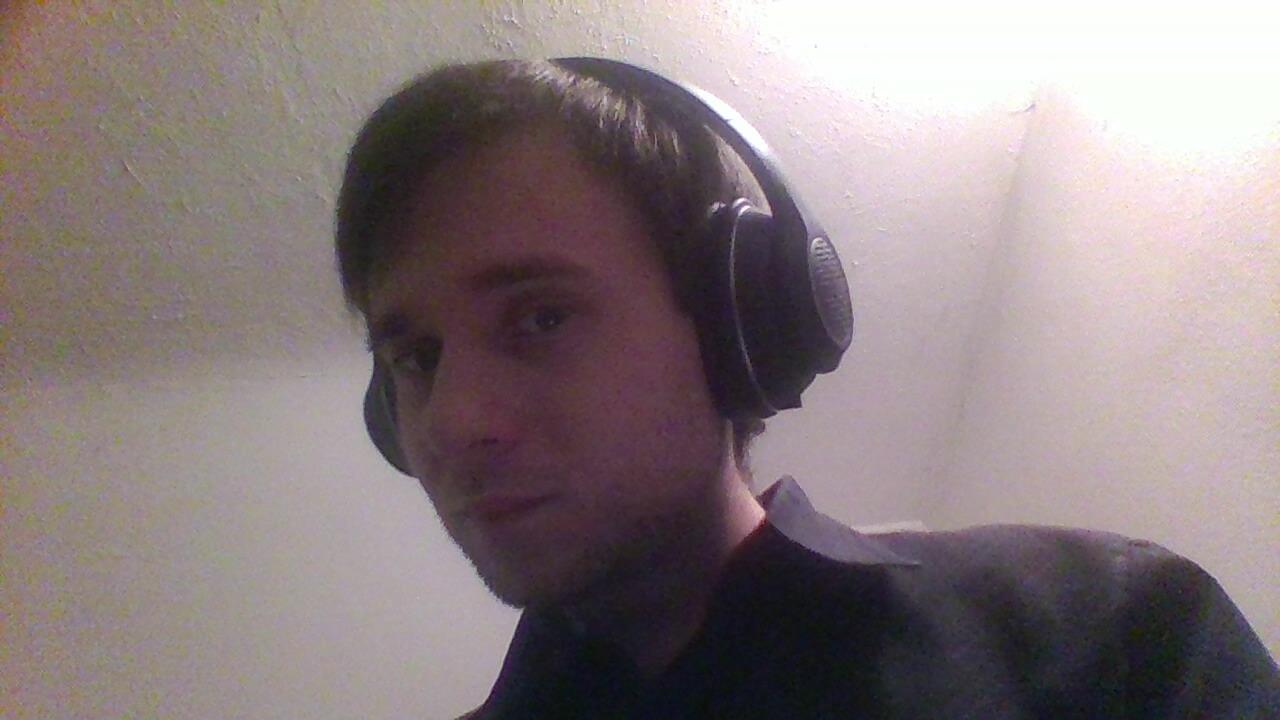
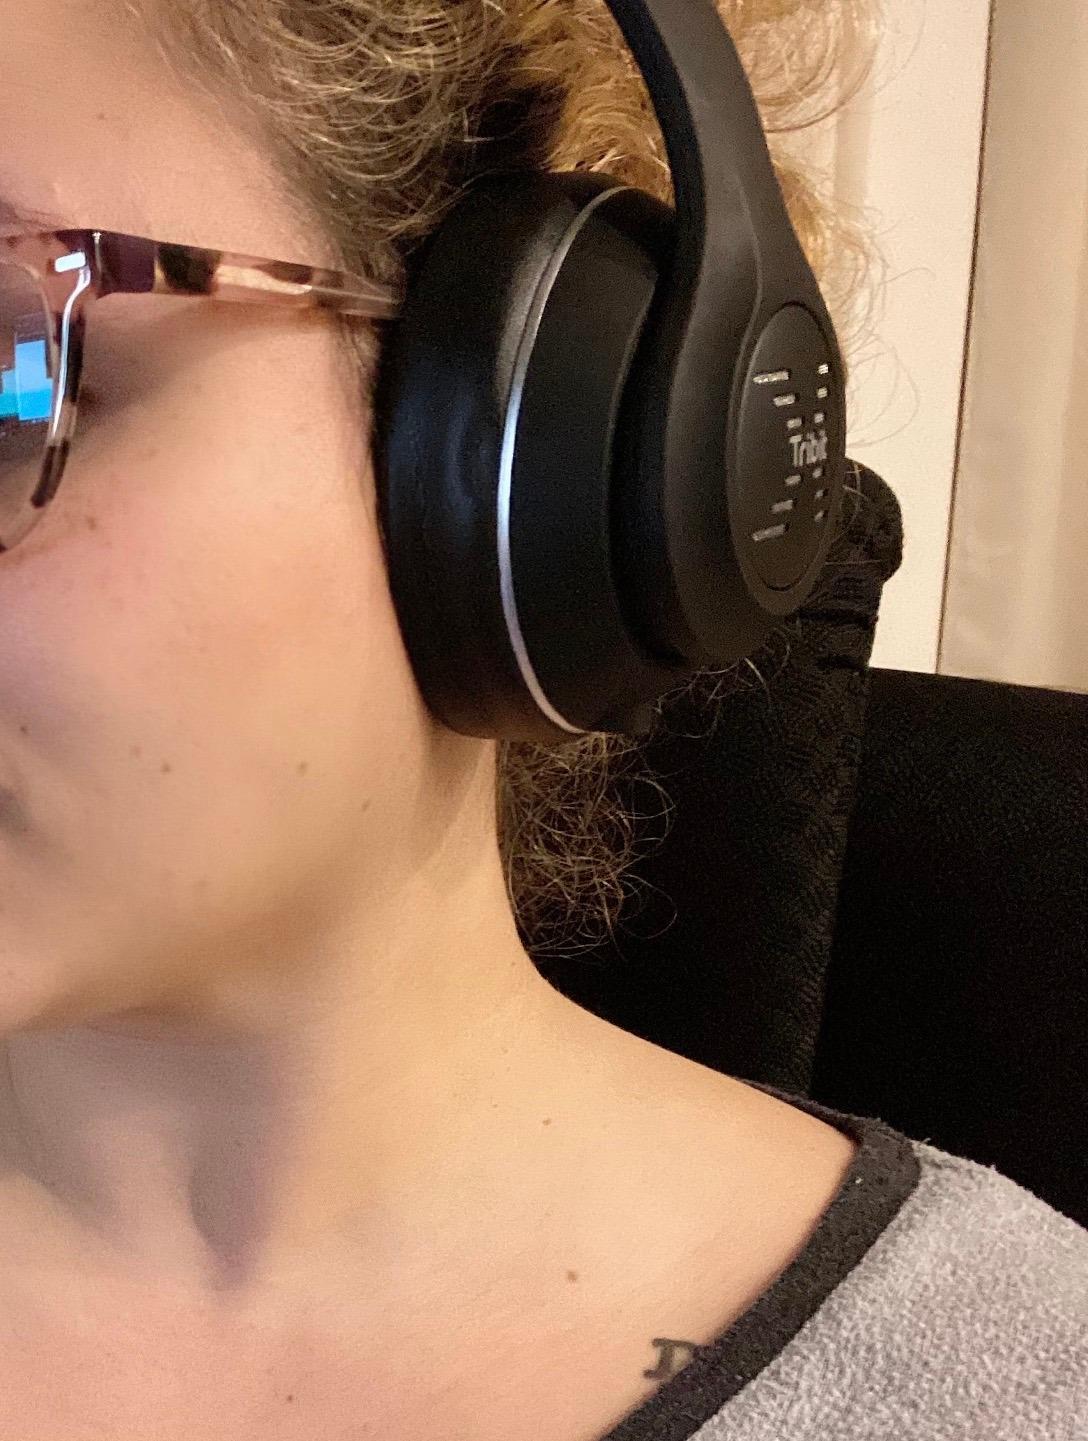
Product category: headphones
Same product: yes